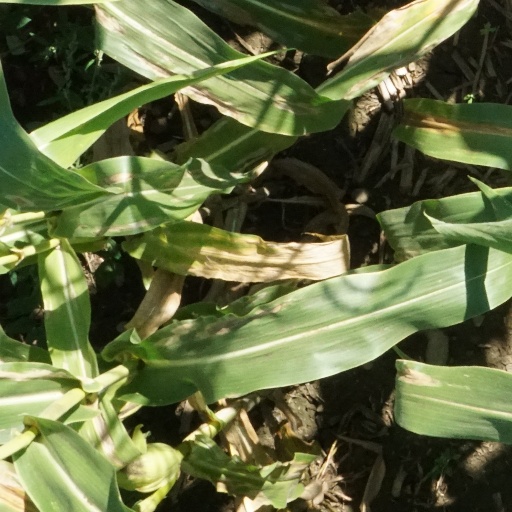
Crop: maize; corn